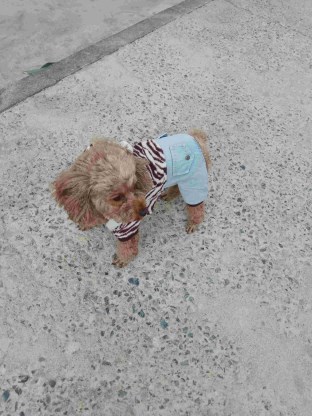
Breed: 7449-n000128-teddy